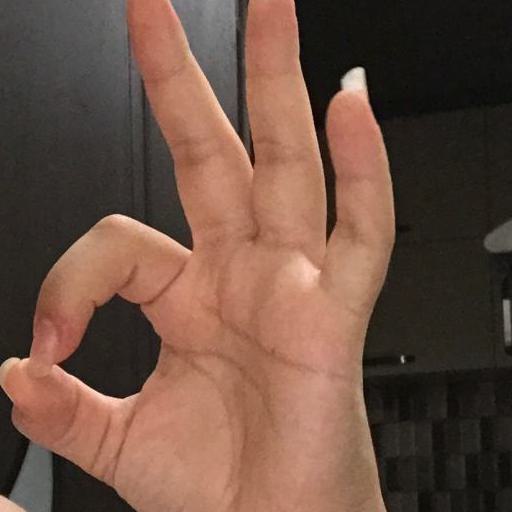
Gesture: ok